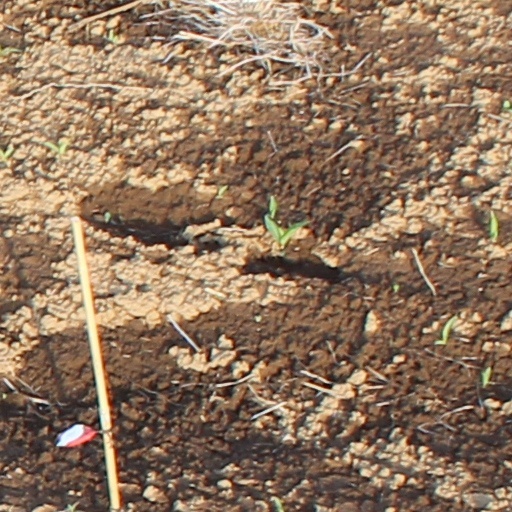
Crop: wheat